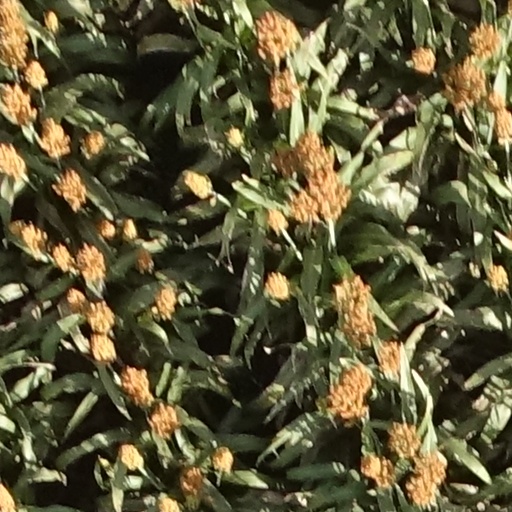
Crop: sorghum